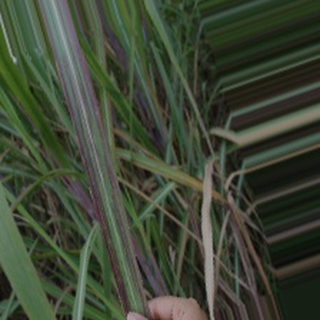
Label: sugarcane_bacterial_blight